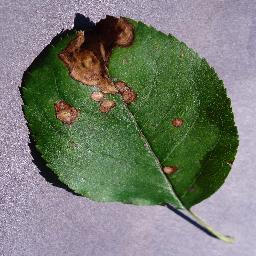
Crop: apple
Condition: black_rot